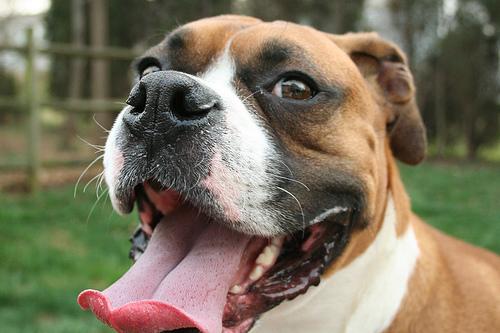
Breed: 225-n000082-boxer